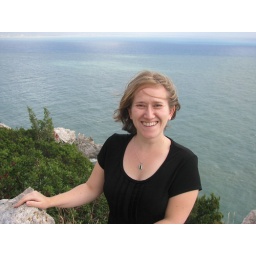
Amalfi Coast - small castle in the background by the water